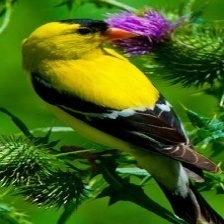
Species: AMERICAN GOLDFINCH
Scientific name: SPINUS TRISTIS
ImageNet parent category: goldfinch